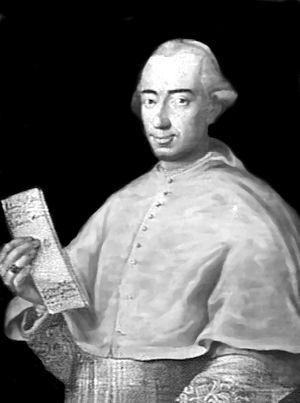
Antonio Maria Doria Pamphilj est un cardinal italien du XVIIIᵉ siècle et du début du XIXᵉ siècle.